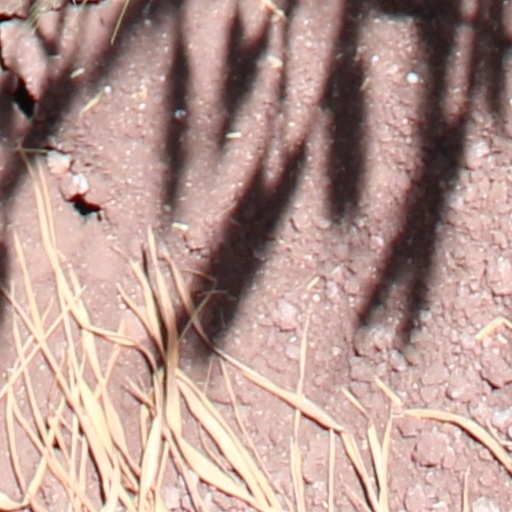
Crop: wheat